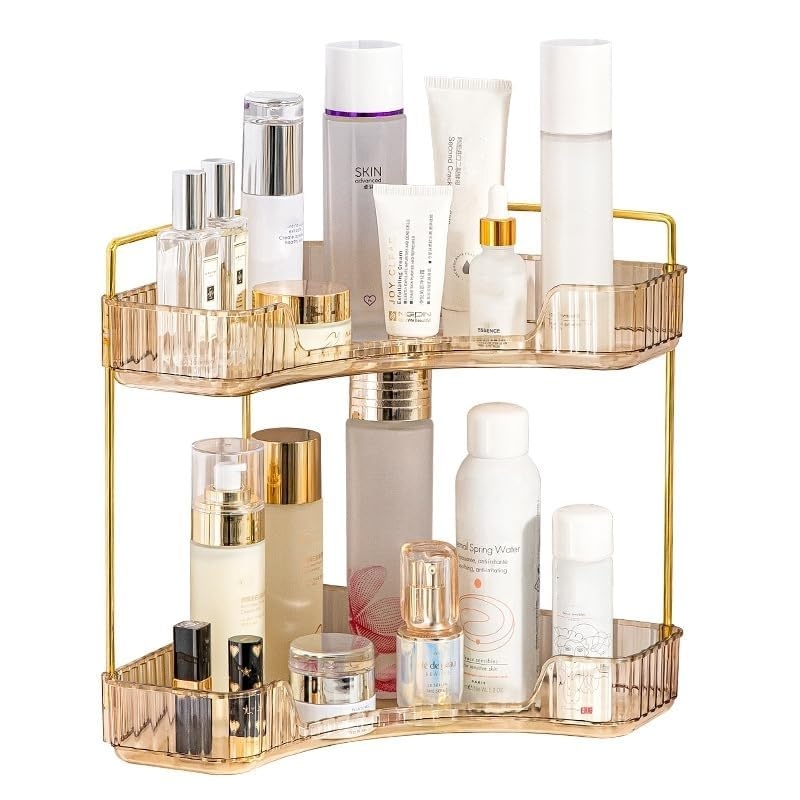
1 x RAW Customer Returns Make up Organizer, Cosmetic Organizer, Beauty Organizer, Skin Care Organizer for Bathroom Dressing Table 2 Layers, Amber  - RRP €24.9
Download Manifest: HERE Title Qty Unit Price Total Price ASIN EAN Make up Organizer, Cosmetic Organizer, Beauty Organizer, Skin Care Organizer for Bathroom Dressing Table 2 Layers, Amber 1 €24.9 €24.9 B0C5LW861W N/A
Brand: Jobalots
Category: Home & Garden > Bathroom Accessories > Bath Caddies > Freestanding Caddies